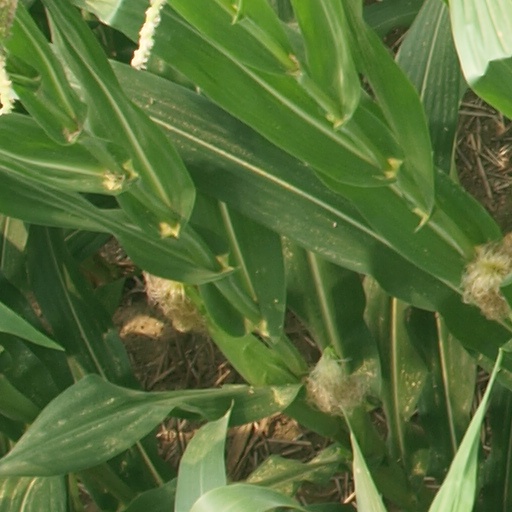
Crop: maize; corn